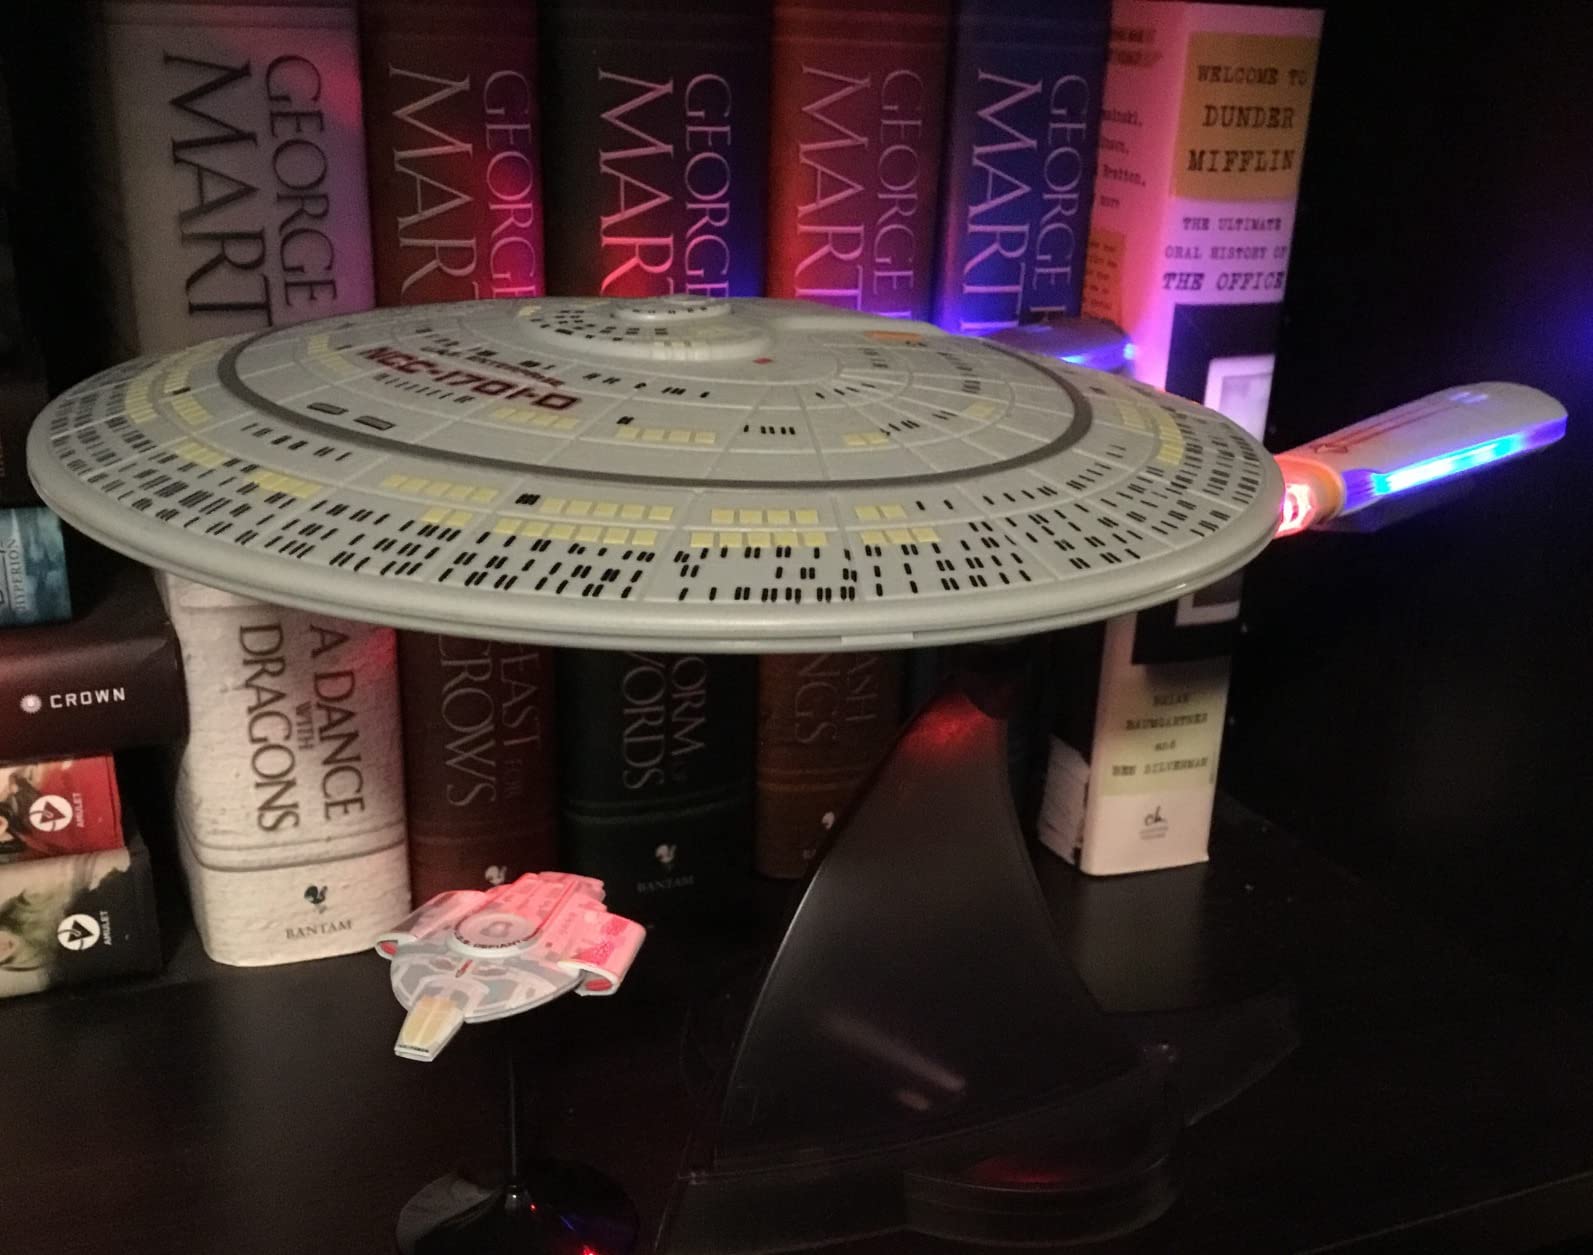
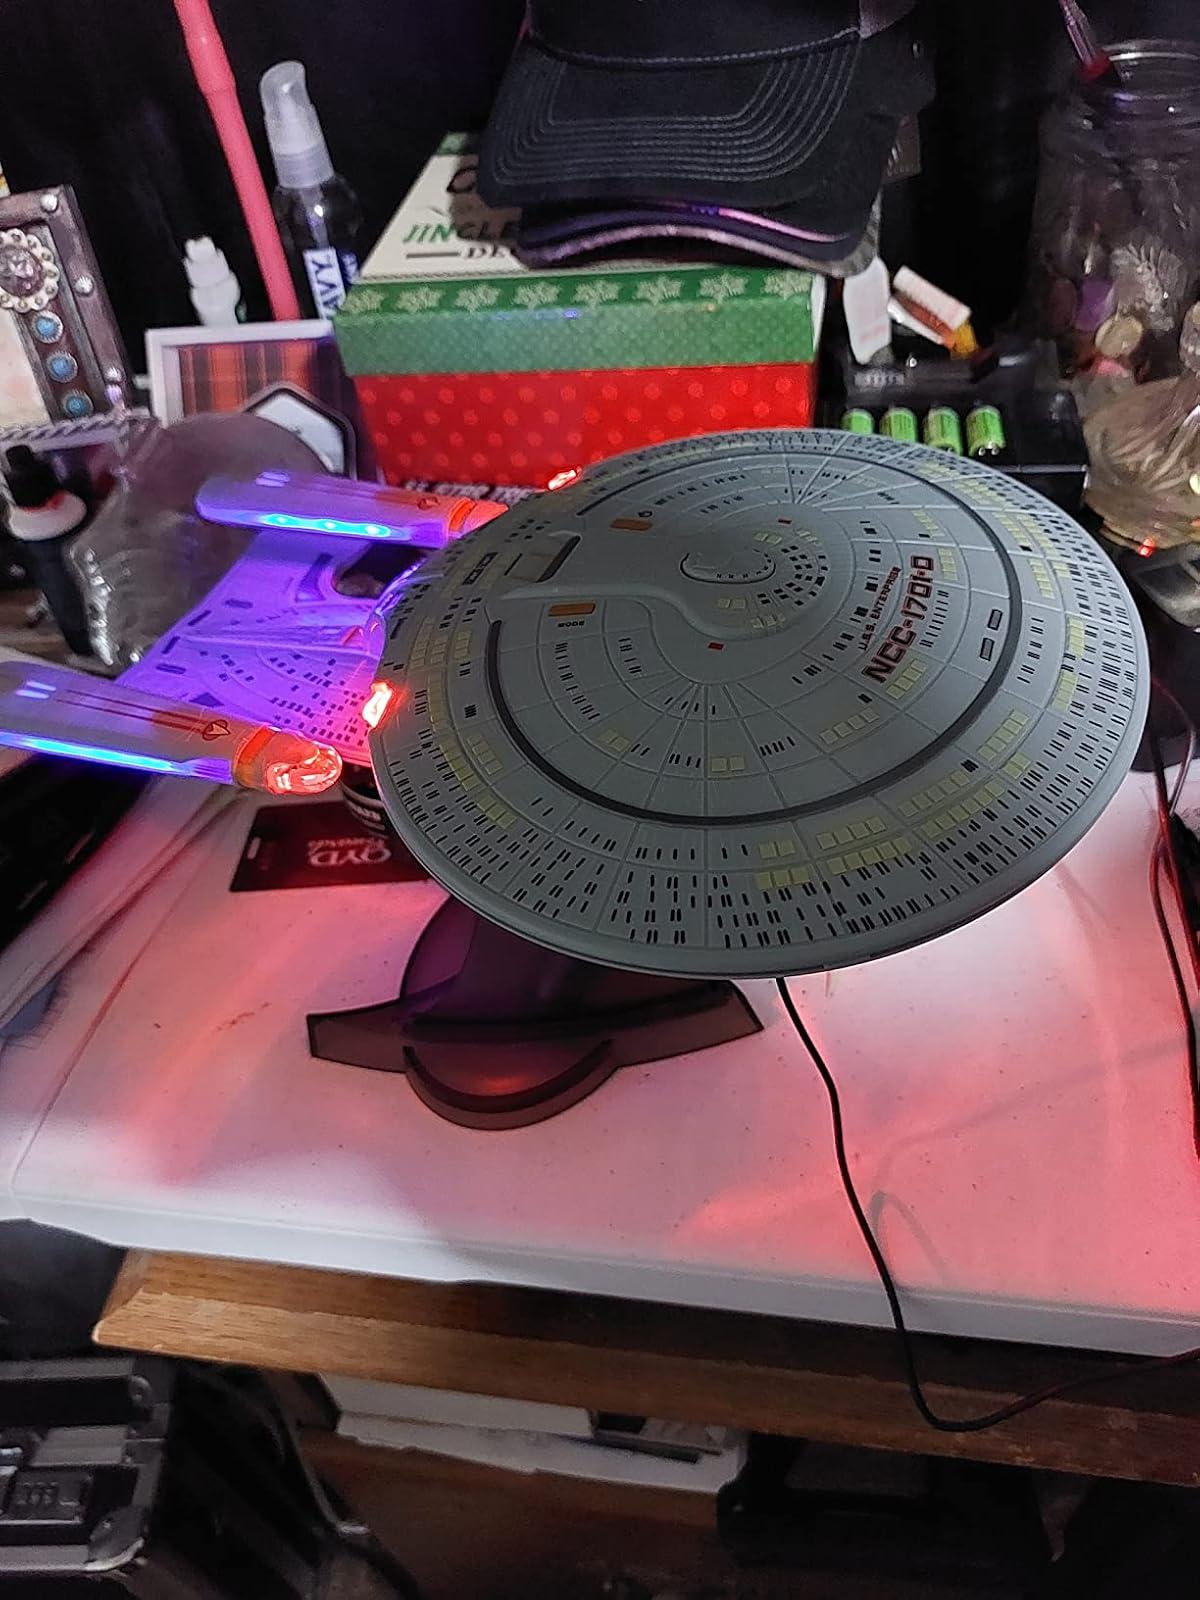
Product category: fan
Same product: yes